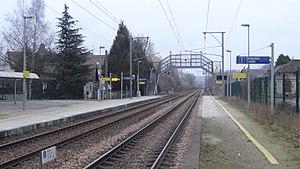
Vue d'ensemble de la gare de La Bonneville-sur-Iton, département de l'Eure, France, depuis le quai de la voie 1.
La gare de La Bonneville-sur-Iton est une gare ferroviaire française située sur le territoire de la commune de La Bonneville-sur-Iton dans le département de l'Eure, en Normandie.